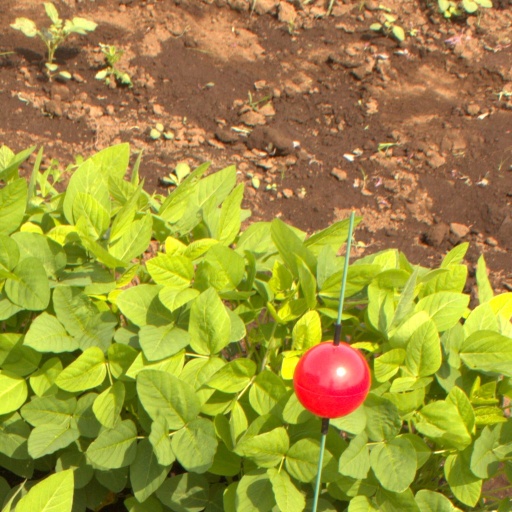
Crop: soybean